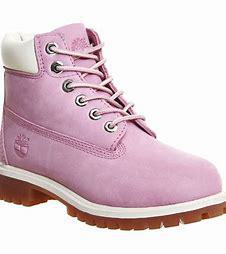
Brand: Timberland
Model: 6